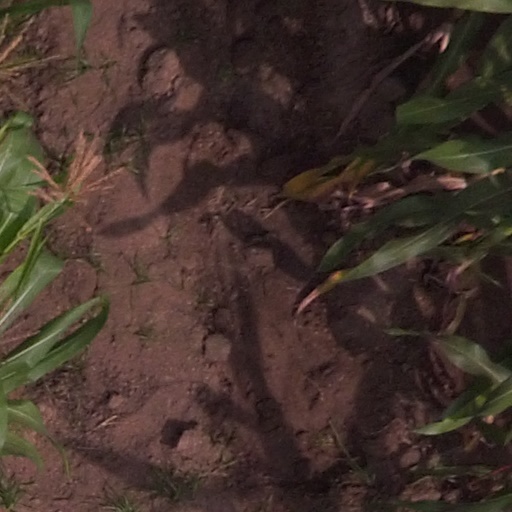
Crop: maize; corn